Wat Kaew Korawaram

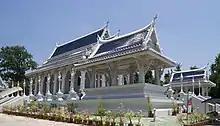
Wat Kaew Korawaram in 2016

Wat Kaew Korawaram is a Buddhist temple in the city of Krabi, Thailand. Located on a hill above the city's downtown, it is accessed by an entrance plaza off one of the city's main streets and a grand staircase lined by nāga sculptures.